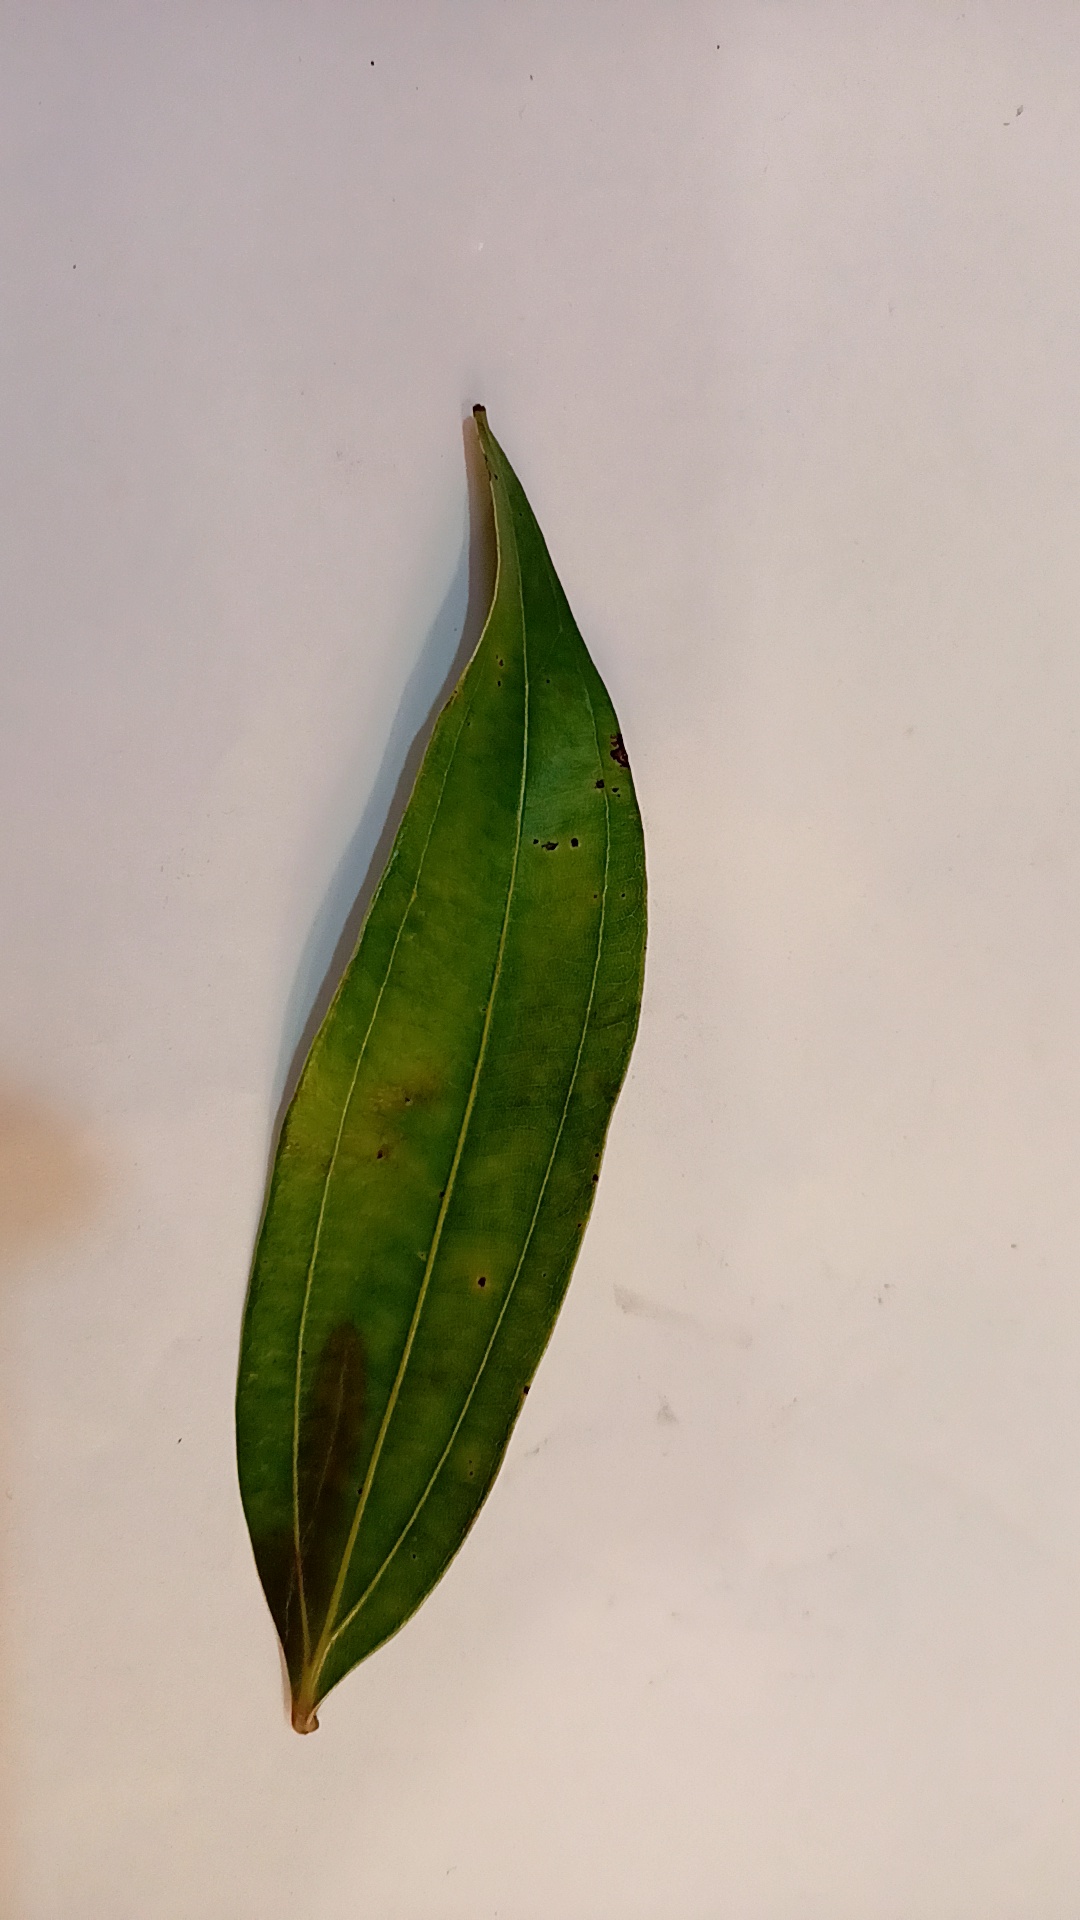
Label: Disease